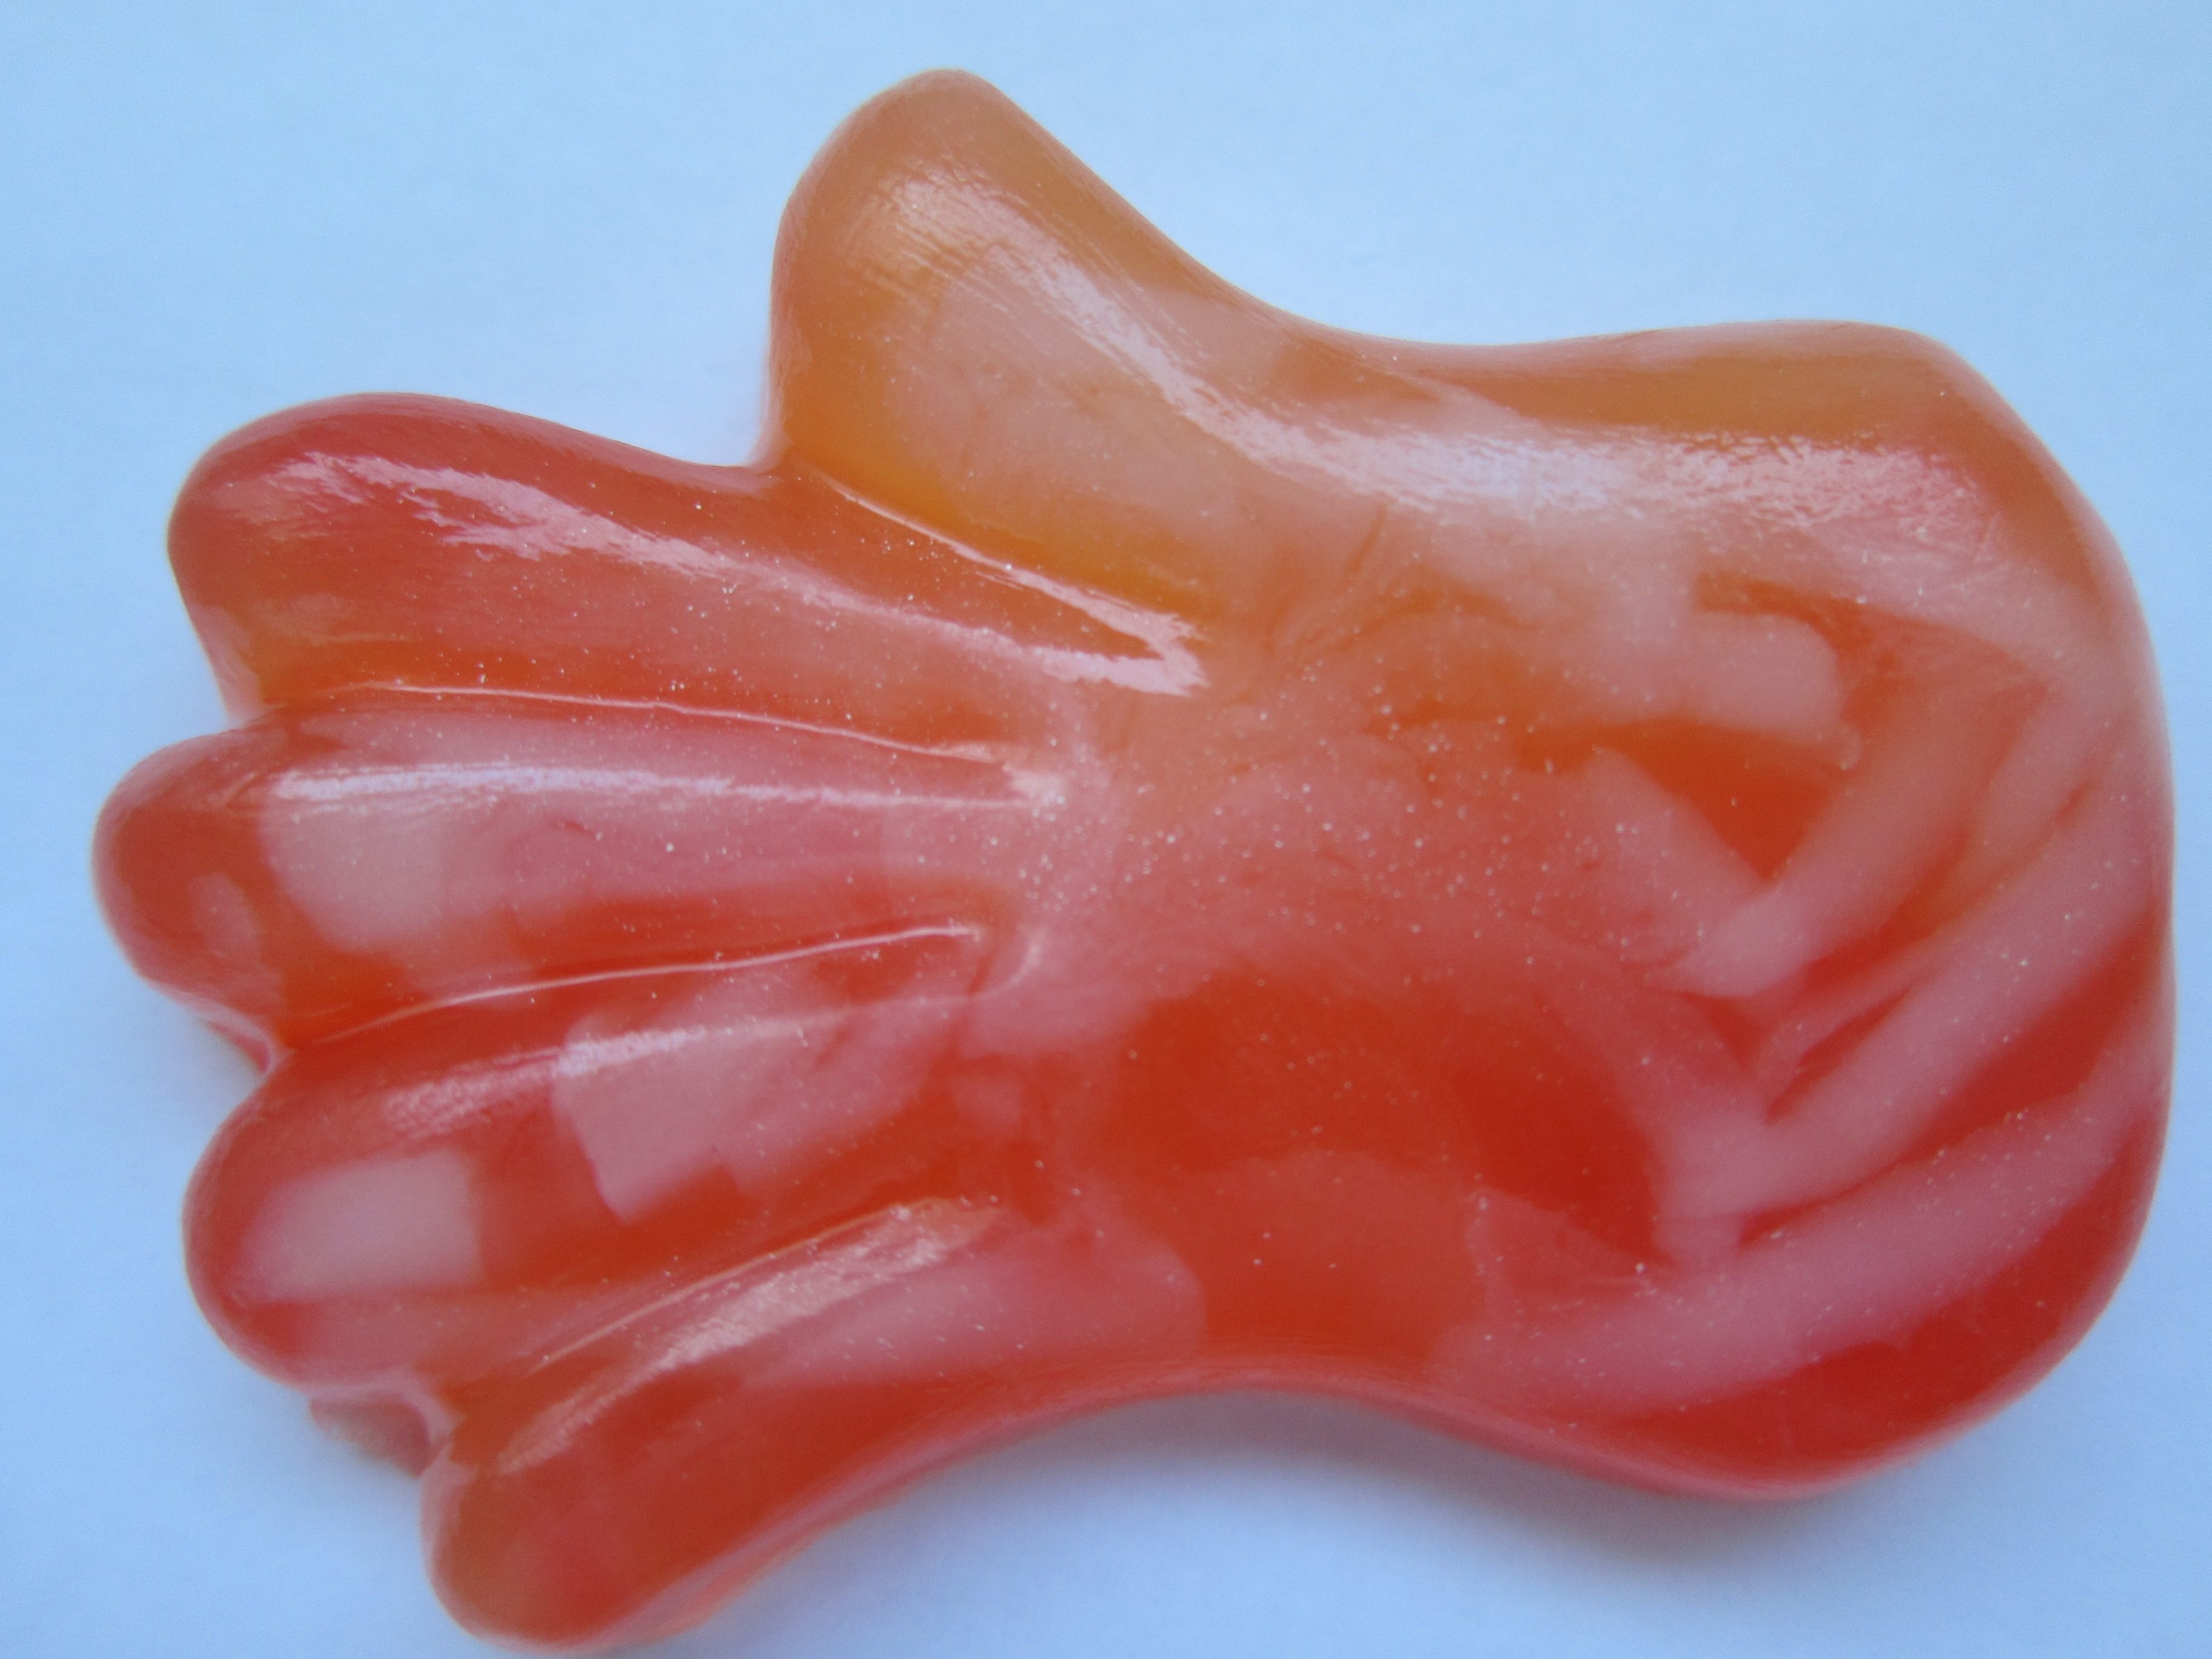
hand, kid, orange, finger, food, red, produce, vegetable, soap, organ, tooth, hygiene, hand washing, gummi candy